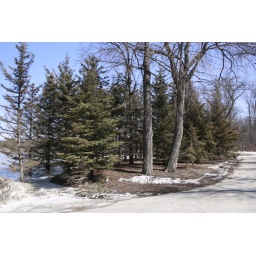
Some different types of trees beside the road that was closed.